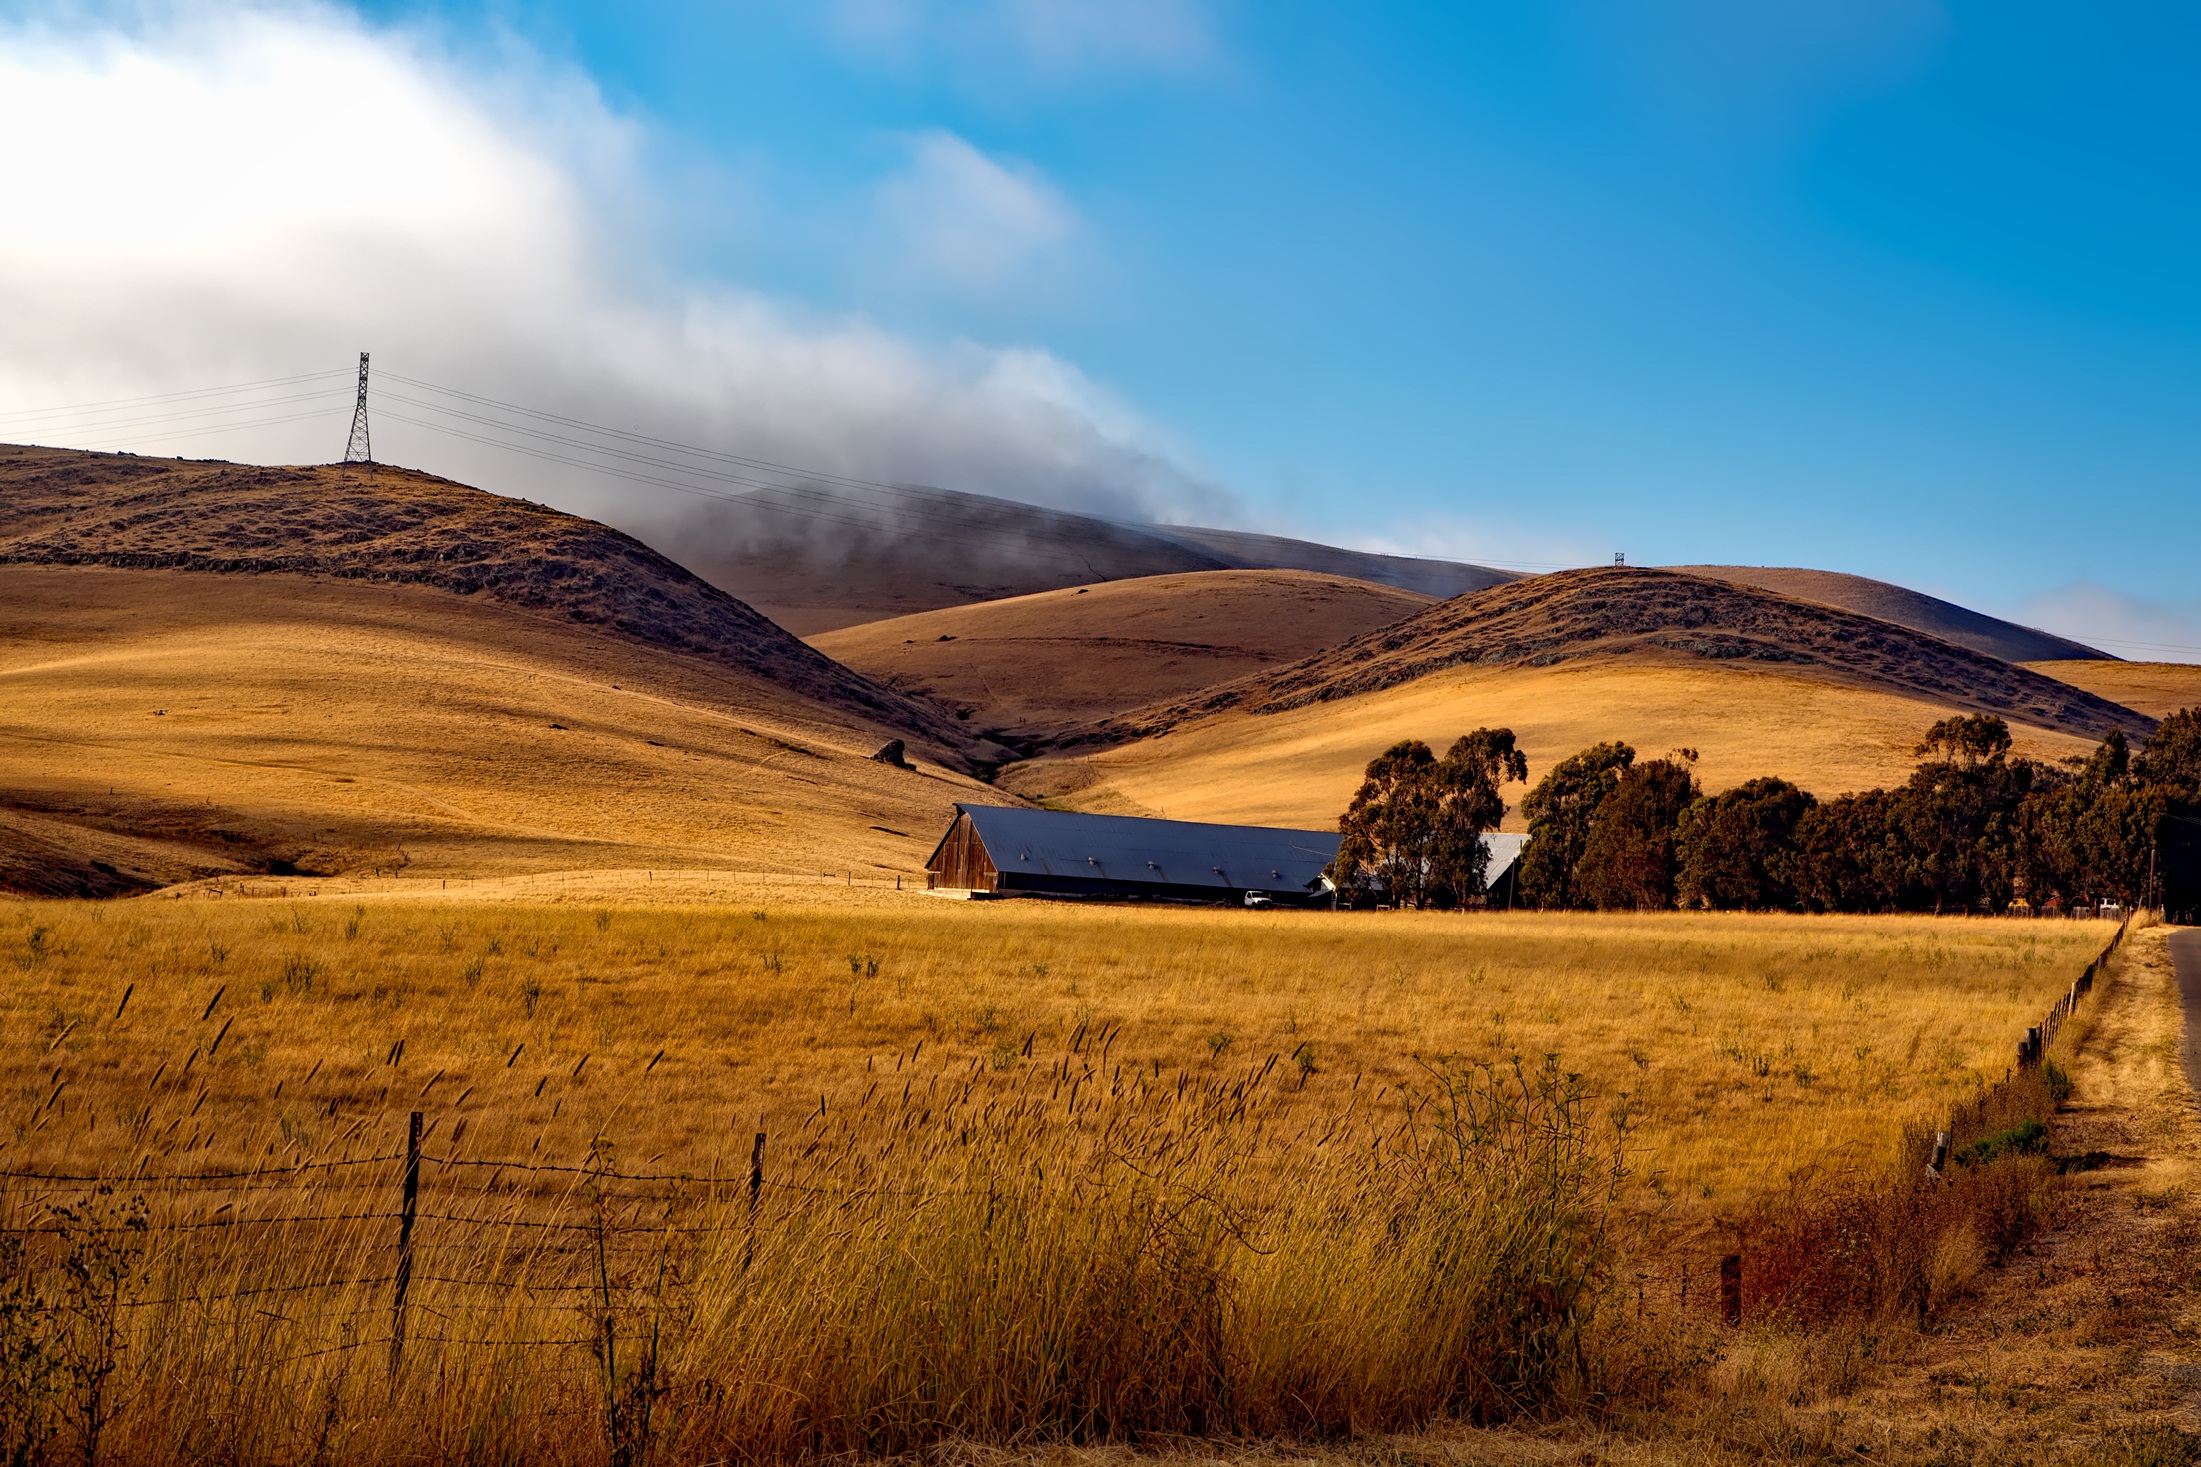
landscape, nature, horizon, wilderness, mountain, cloud, sky, sunrise, field, farm, meadow, prairie, countryside, morning, hill, barn, valley, country, idyllic, rural, scenic, ranch, soil, agriculture, california, plain, hills, hdr, clouds, grassland, picturesque, plateau, daybreak, beautiful, steppe, rural area, landform, natural environment, geographical feature, grass family, mountainous landforms